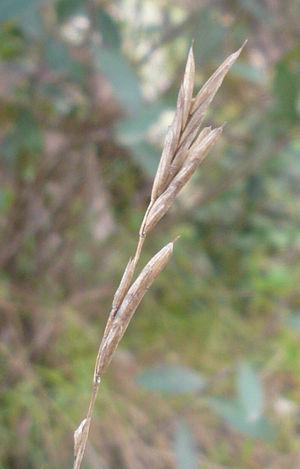
Brachypodium retusum, le Brachypode rameux ou Baouque, est une plante herbacée méditerranéenne du genre Brachypodium et de la famille des Poacées.